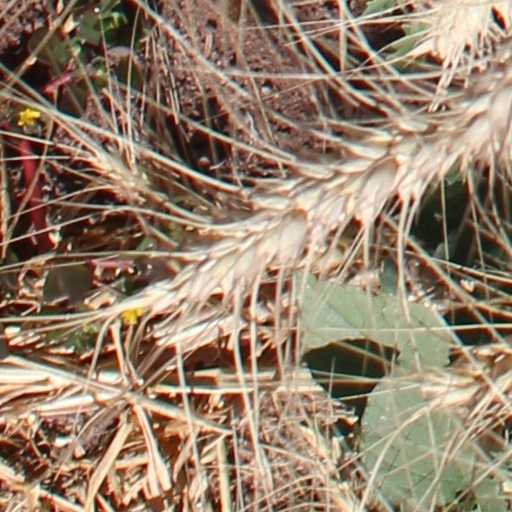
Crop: wheat